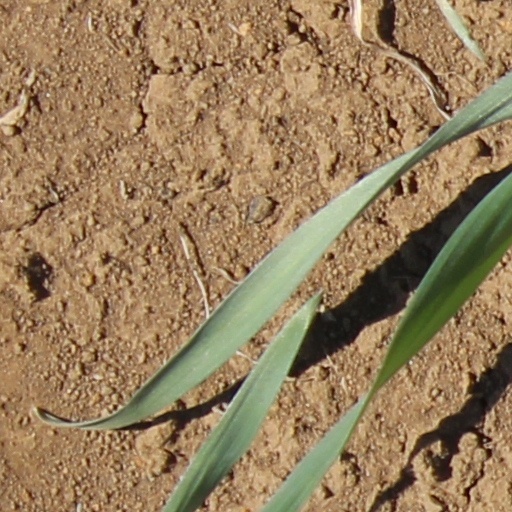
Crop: wheat